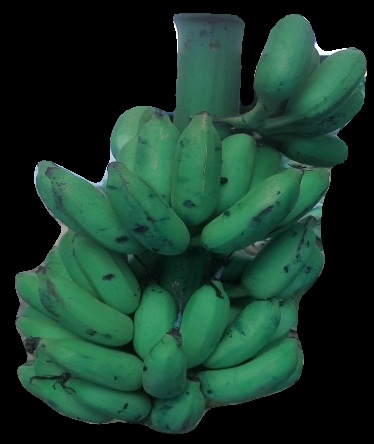
Variety: elakki-bale
Grade: grade3